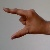
The image shows a hand gesture representing the letter 'Z' in Indian Sign Language.